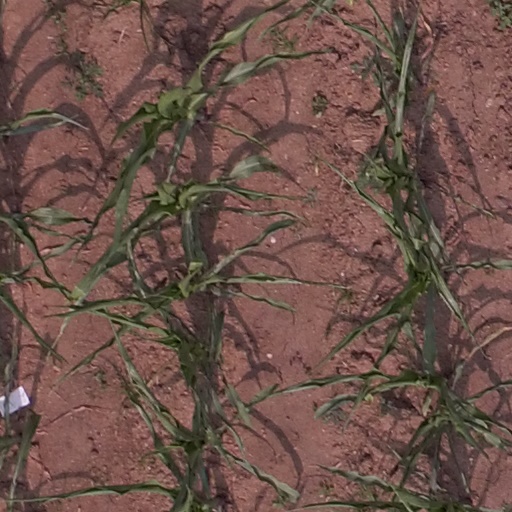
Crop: maize; corn